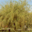
Label: willow_tree